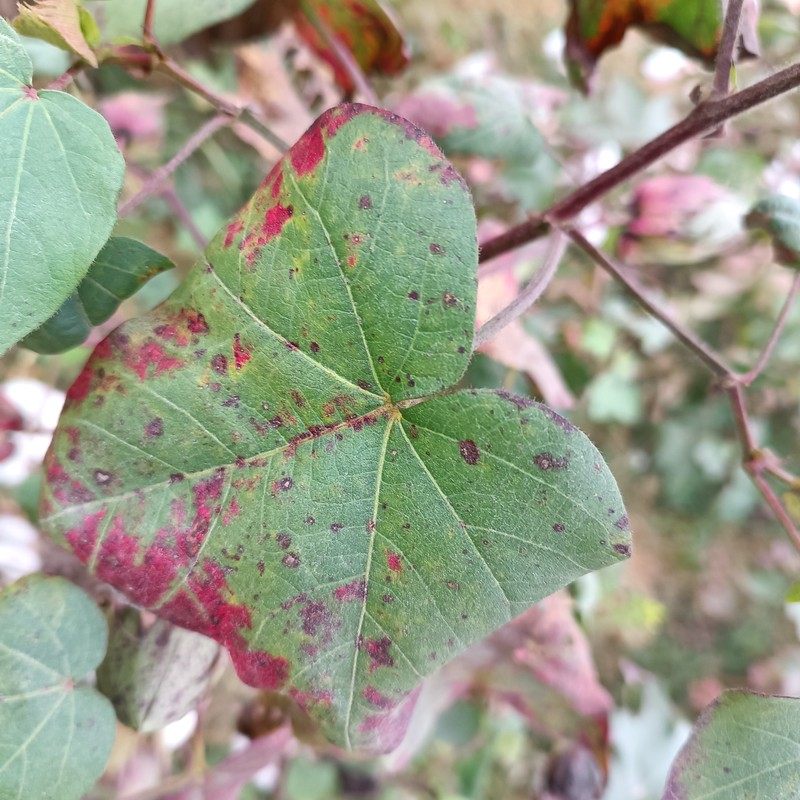
Label: Leaf Redding